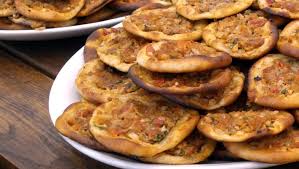
Yemek: lahmacun